Algeria

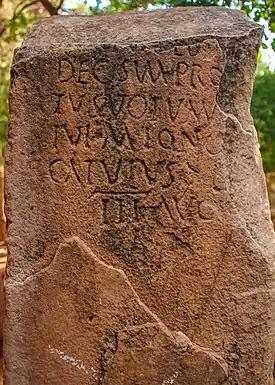
Roman inscription from Agueneb in the province of Laghouat

By the early 4th century BC, The north is divided into two Masaesyli kingdom in west led by Syphax and Massylii kingdom in east. Berbers formed the single largest element of the Carthaginian army. In the Revolt of the Mercenaries, Berber soldiers rebelled from 241 to 238 BC after being unpaid following the defeat of Carthage in the First Punic War. They succeeded in obtaining control of much of Carthage's North African territory, and they minted coins bearing the name Libyan, used in Greek to describe natives of North Africa. The Carthaginian state declined because of successive defeats by the Romans in the Punic Wars.